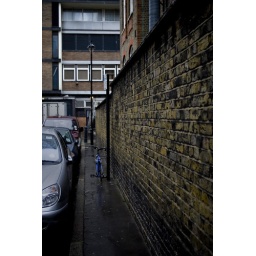
A colorful brick wall in Soho, London. It was in an area that I spent a lot of time in.